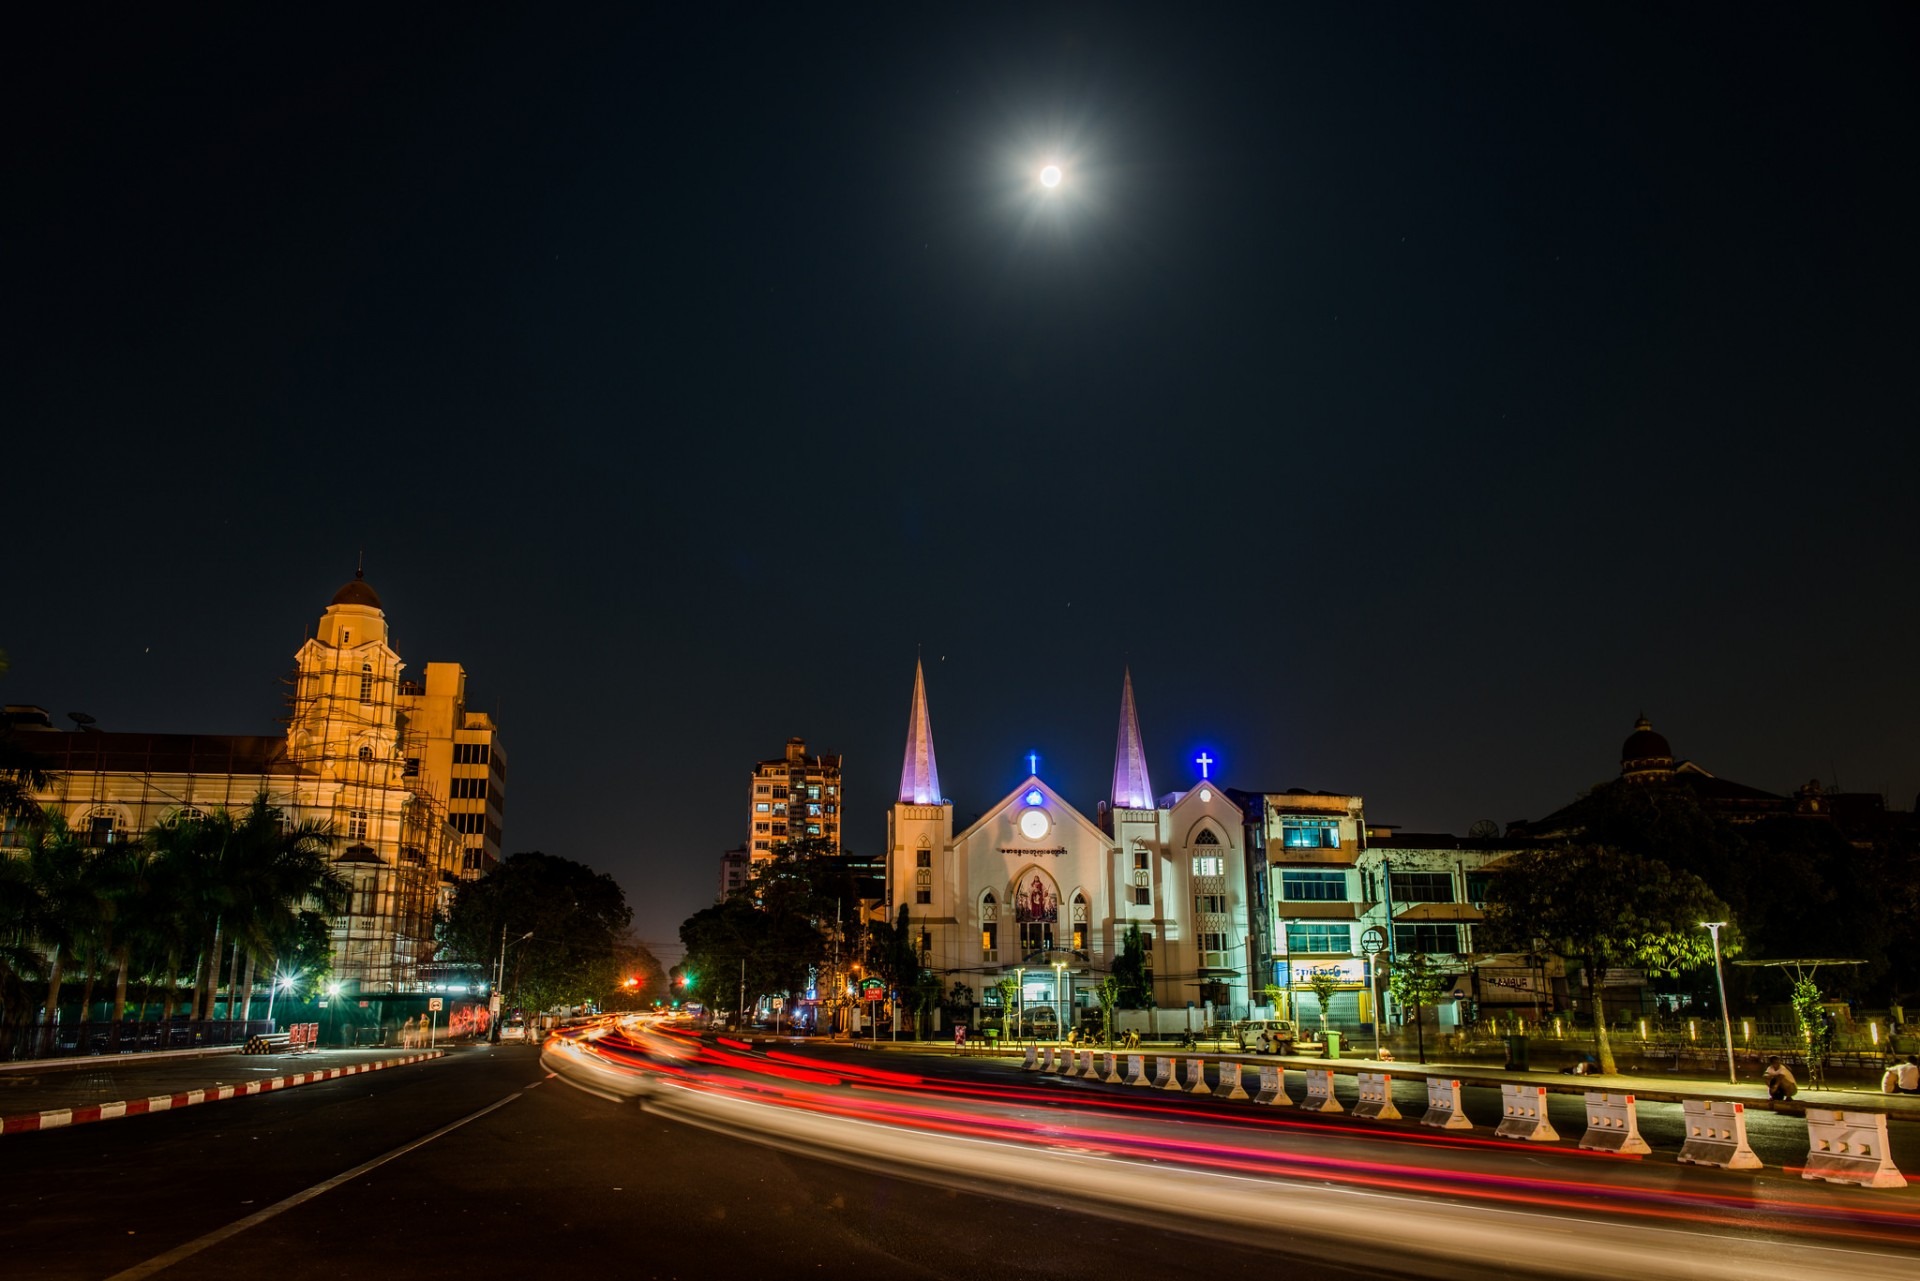
light, skyline, night, city, cityscape, downtown, dusk, evening, landmark, darkness, church, street light, lighting, baptist, myanmar, yangon, emmanuel, human settlement, american missionary